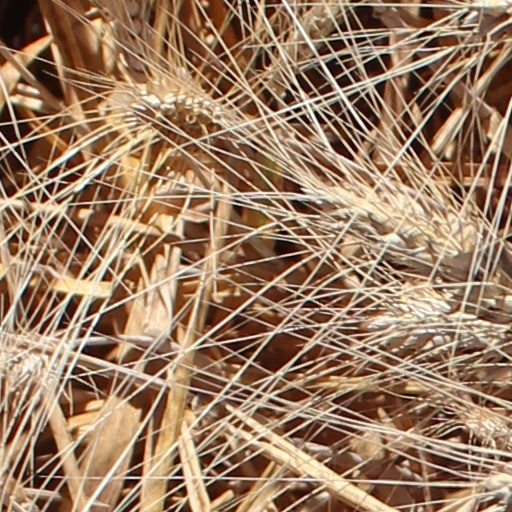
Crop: wheat